Dan (rank)

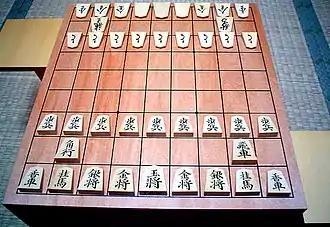
Shogi

As in Go, shogi has also traditionally used "dan" and "kyū" ranks to define the playing strength of a shogi player. Amateur players can, through over-the-board (OTB) play, achieve ranks from 15-kyū to 8-dan. In addition to dan and kyū, an Elo-type rating system is also used by the Japan Amateur Shogi Association for the tournaments it organizes.